Pilbara

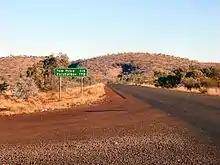
North of the Pilbara looking south at the range

At least two important but differing definitions of "the Pilbara" region exist. Administratively it is one of the nine regions of Western Australia defined by the "Regional Development Commissions Act 1993"; the term also refers to the Pilbara shrublands bioregion (which differs in extent) under the Interim Biogeographic Regionalisation for Australia (IBRA).